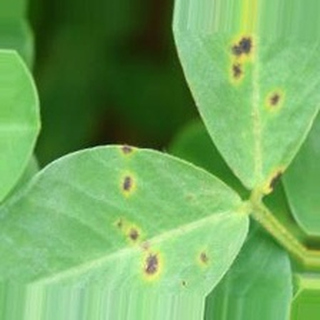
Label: groundnut_early_leaf_spot